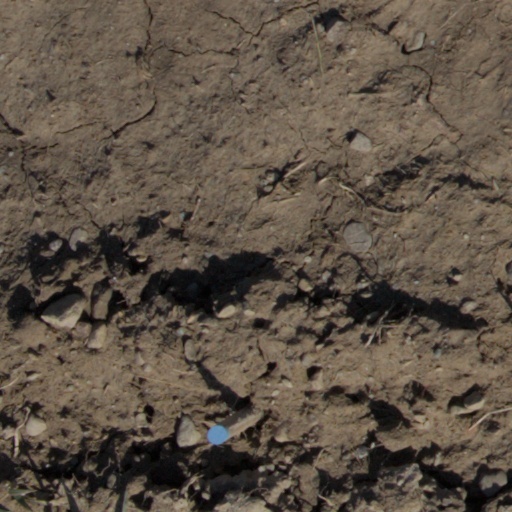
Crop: wheat